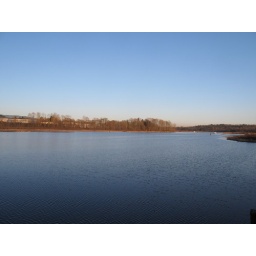
It's amazing how secluded this lake is, all tucked away in the forest between highway 1 and the rail tracks.